Mansions of Madness

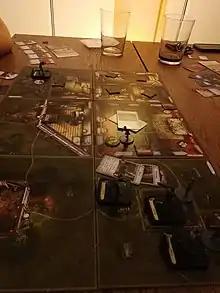
Mansion of Madness map

The "Recurring Nightmares Figure and Tile Collection" contained game components from the first edition base game—eight investigators (Jenny Barnes, Joe Diamond, Gloria Goldberg, Sister Mary, Michael McGlen, "Ashcan" Pete, Harvey Walters and Kate Winthrop), eighteen monsters (four Zombies, two Chtonians, two Cult Leaders, two Hounds of Tindalos, two Maniacs, two Mi-Go, two Witches and two Shoggoths) and fifteen double-sided map tiles. The first edition base game actually had twenty-four monster figures but the second edition base game already had the six cultists so these weren't included in this collection. This collection unlocked the "Dearly Departed" scenario for play.